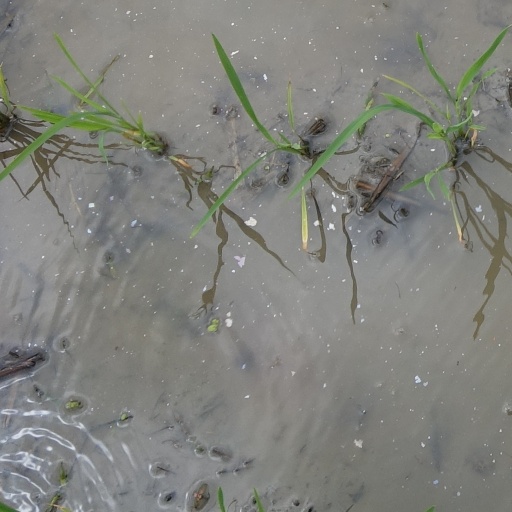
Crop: rice